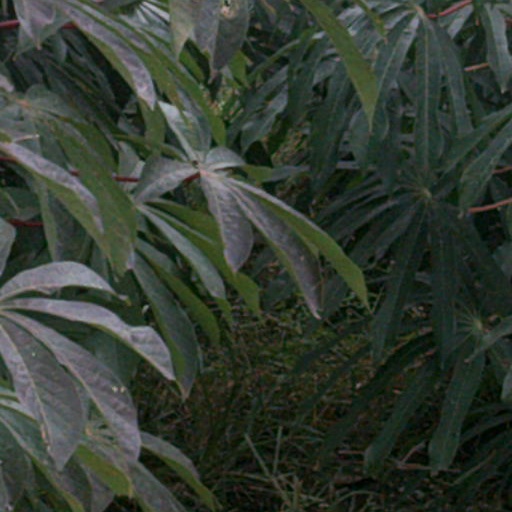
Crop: cassava